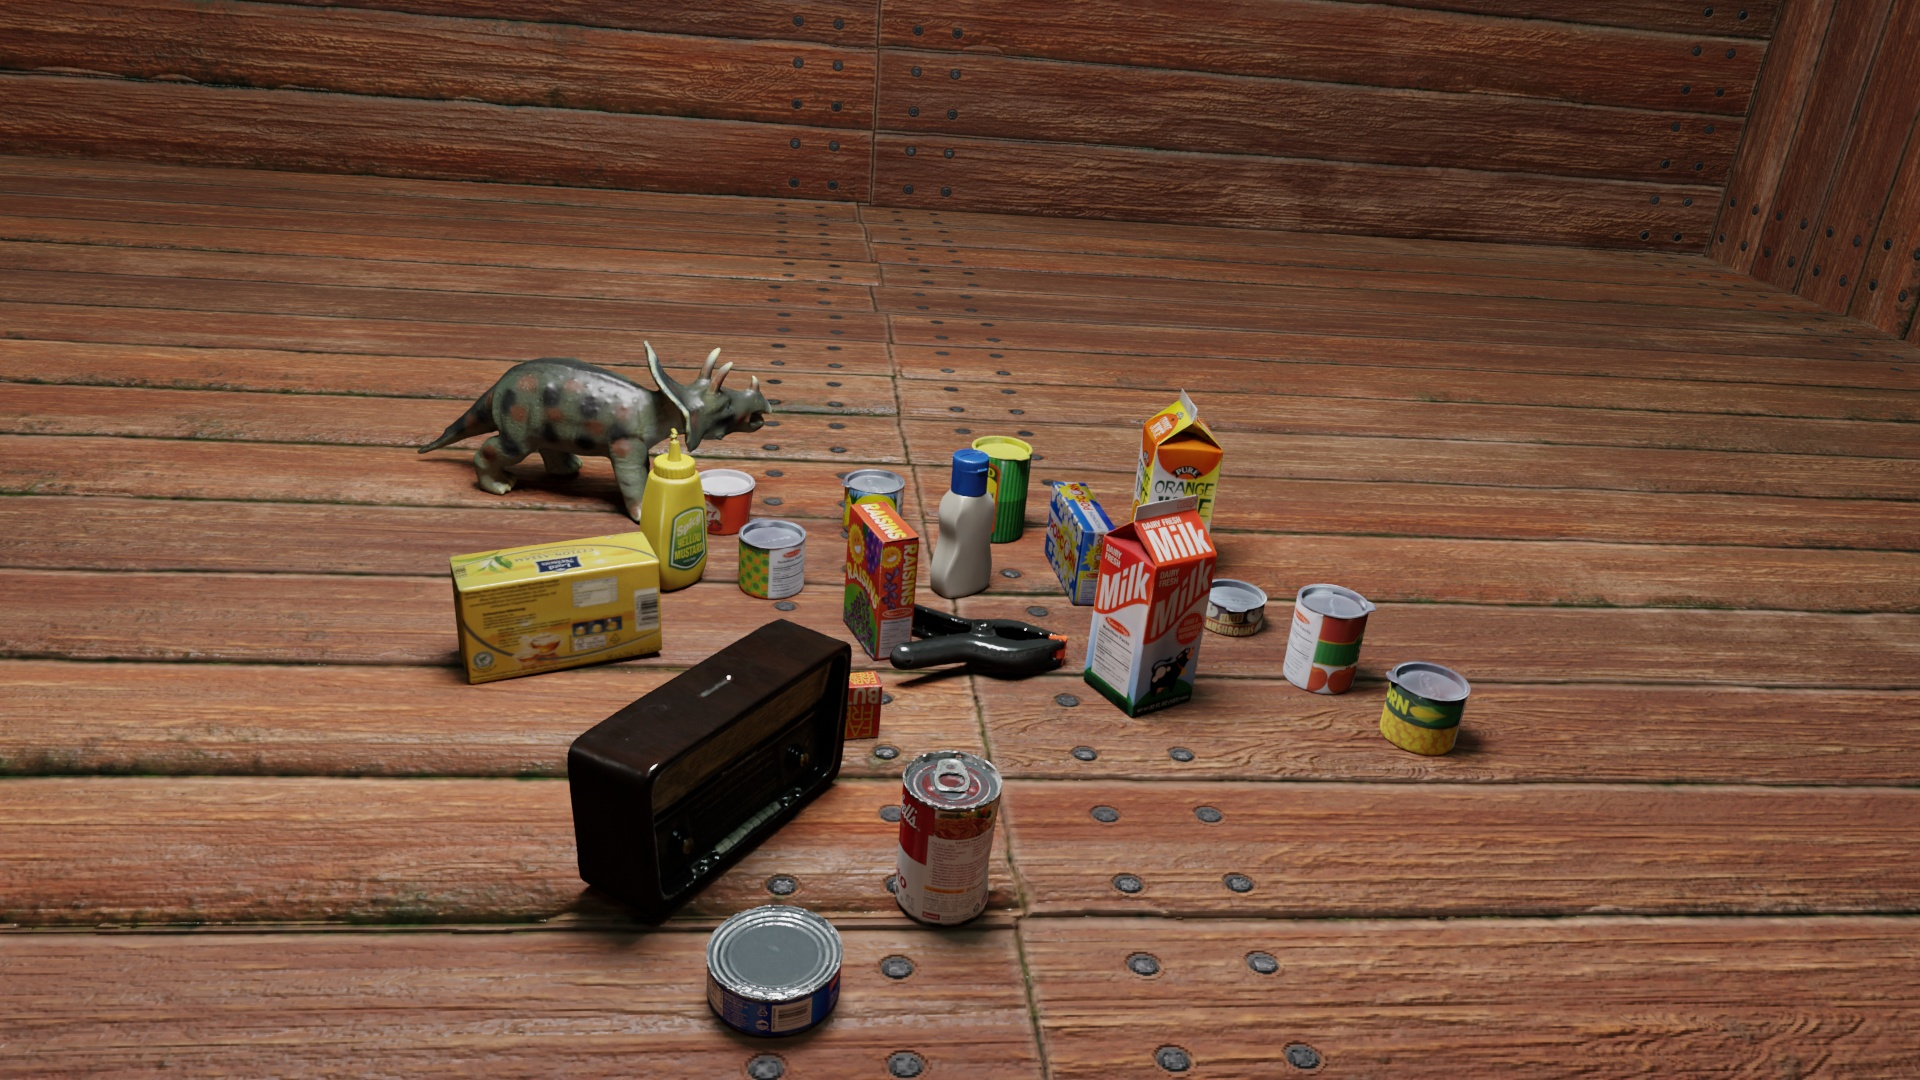
Question:
What are the eight normalized (x, y) image coordinates between 0 and 1 for the cuboid corners of the cylindrical container of grated Parmesan cheese? Your answer should be a list of normalized (x, y) image coordinates between 0 and 1 with bottom face first then top face, all counter-clockwise.
Answer: [(0.519792, 0.476852), (0.495833, 0.486111), (0.515625, 0.509259), (0.540104, 0.499074), (0.524479, 0.399074), (0.499479, 0.407407), (0.520312, 0.428704), (0.545312, 0.419444)]